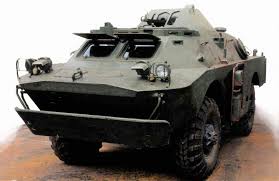
Label: BTR